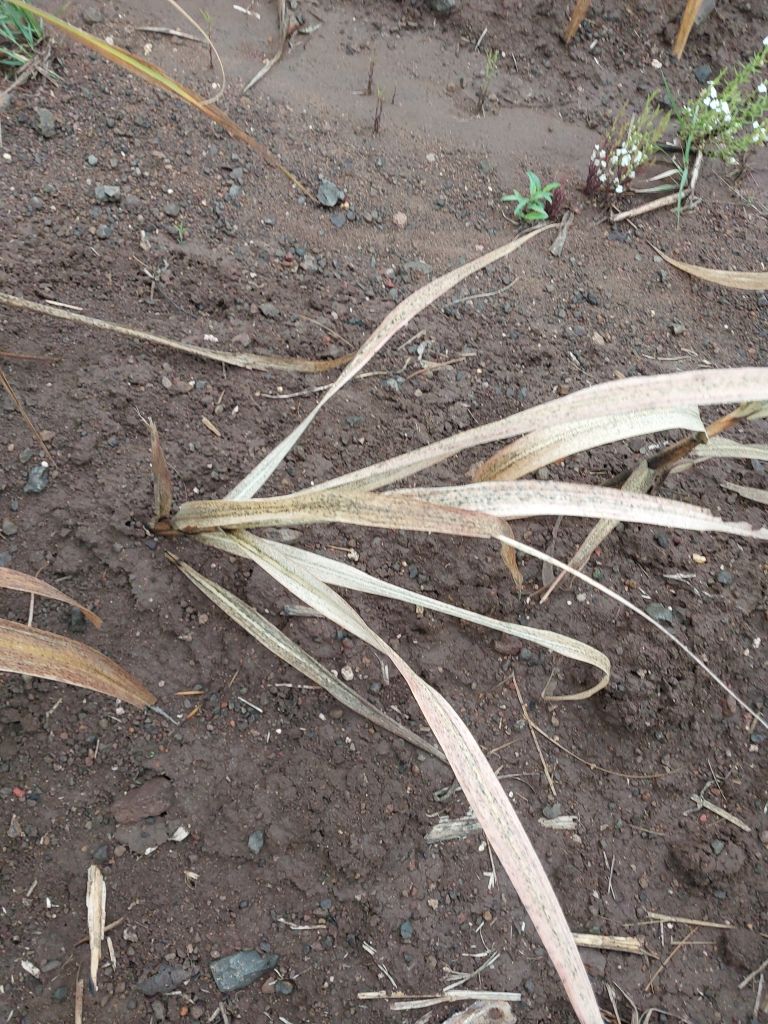
Label: Sett Rot